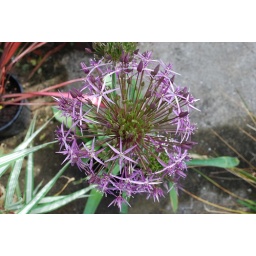
Back garden. June 2010. It.s an Allium plant . Not yet in full flower !